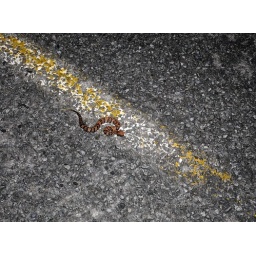
that is the yellow line in the middle of a road that she's sat on - gives you an idea of the tinyness